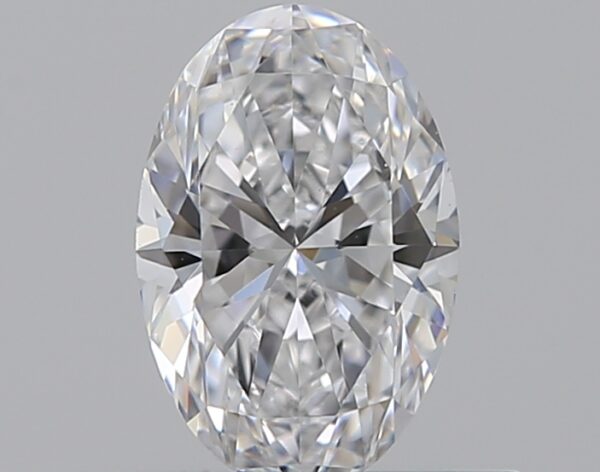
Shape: oval
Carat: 0.5
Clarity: VS2
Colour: D
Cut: EX
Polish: EX
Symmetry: VG
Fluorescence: F
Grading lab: GIA
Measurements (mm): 6.46 x 4.3 x 2.71